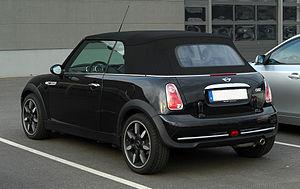
La Mini est une automobile de type citadine premium produite par le constructeur britannique Mini. Elle est la seconde génération de Mini et il s'agit du premier véhicule de la gamme Mini à voir le jour depuis le rachat de la marque par le groupe allemand BMW